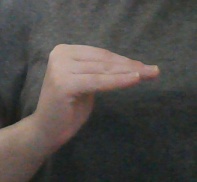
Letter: haa